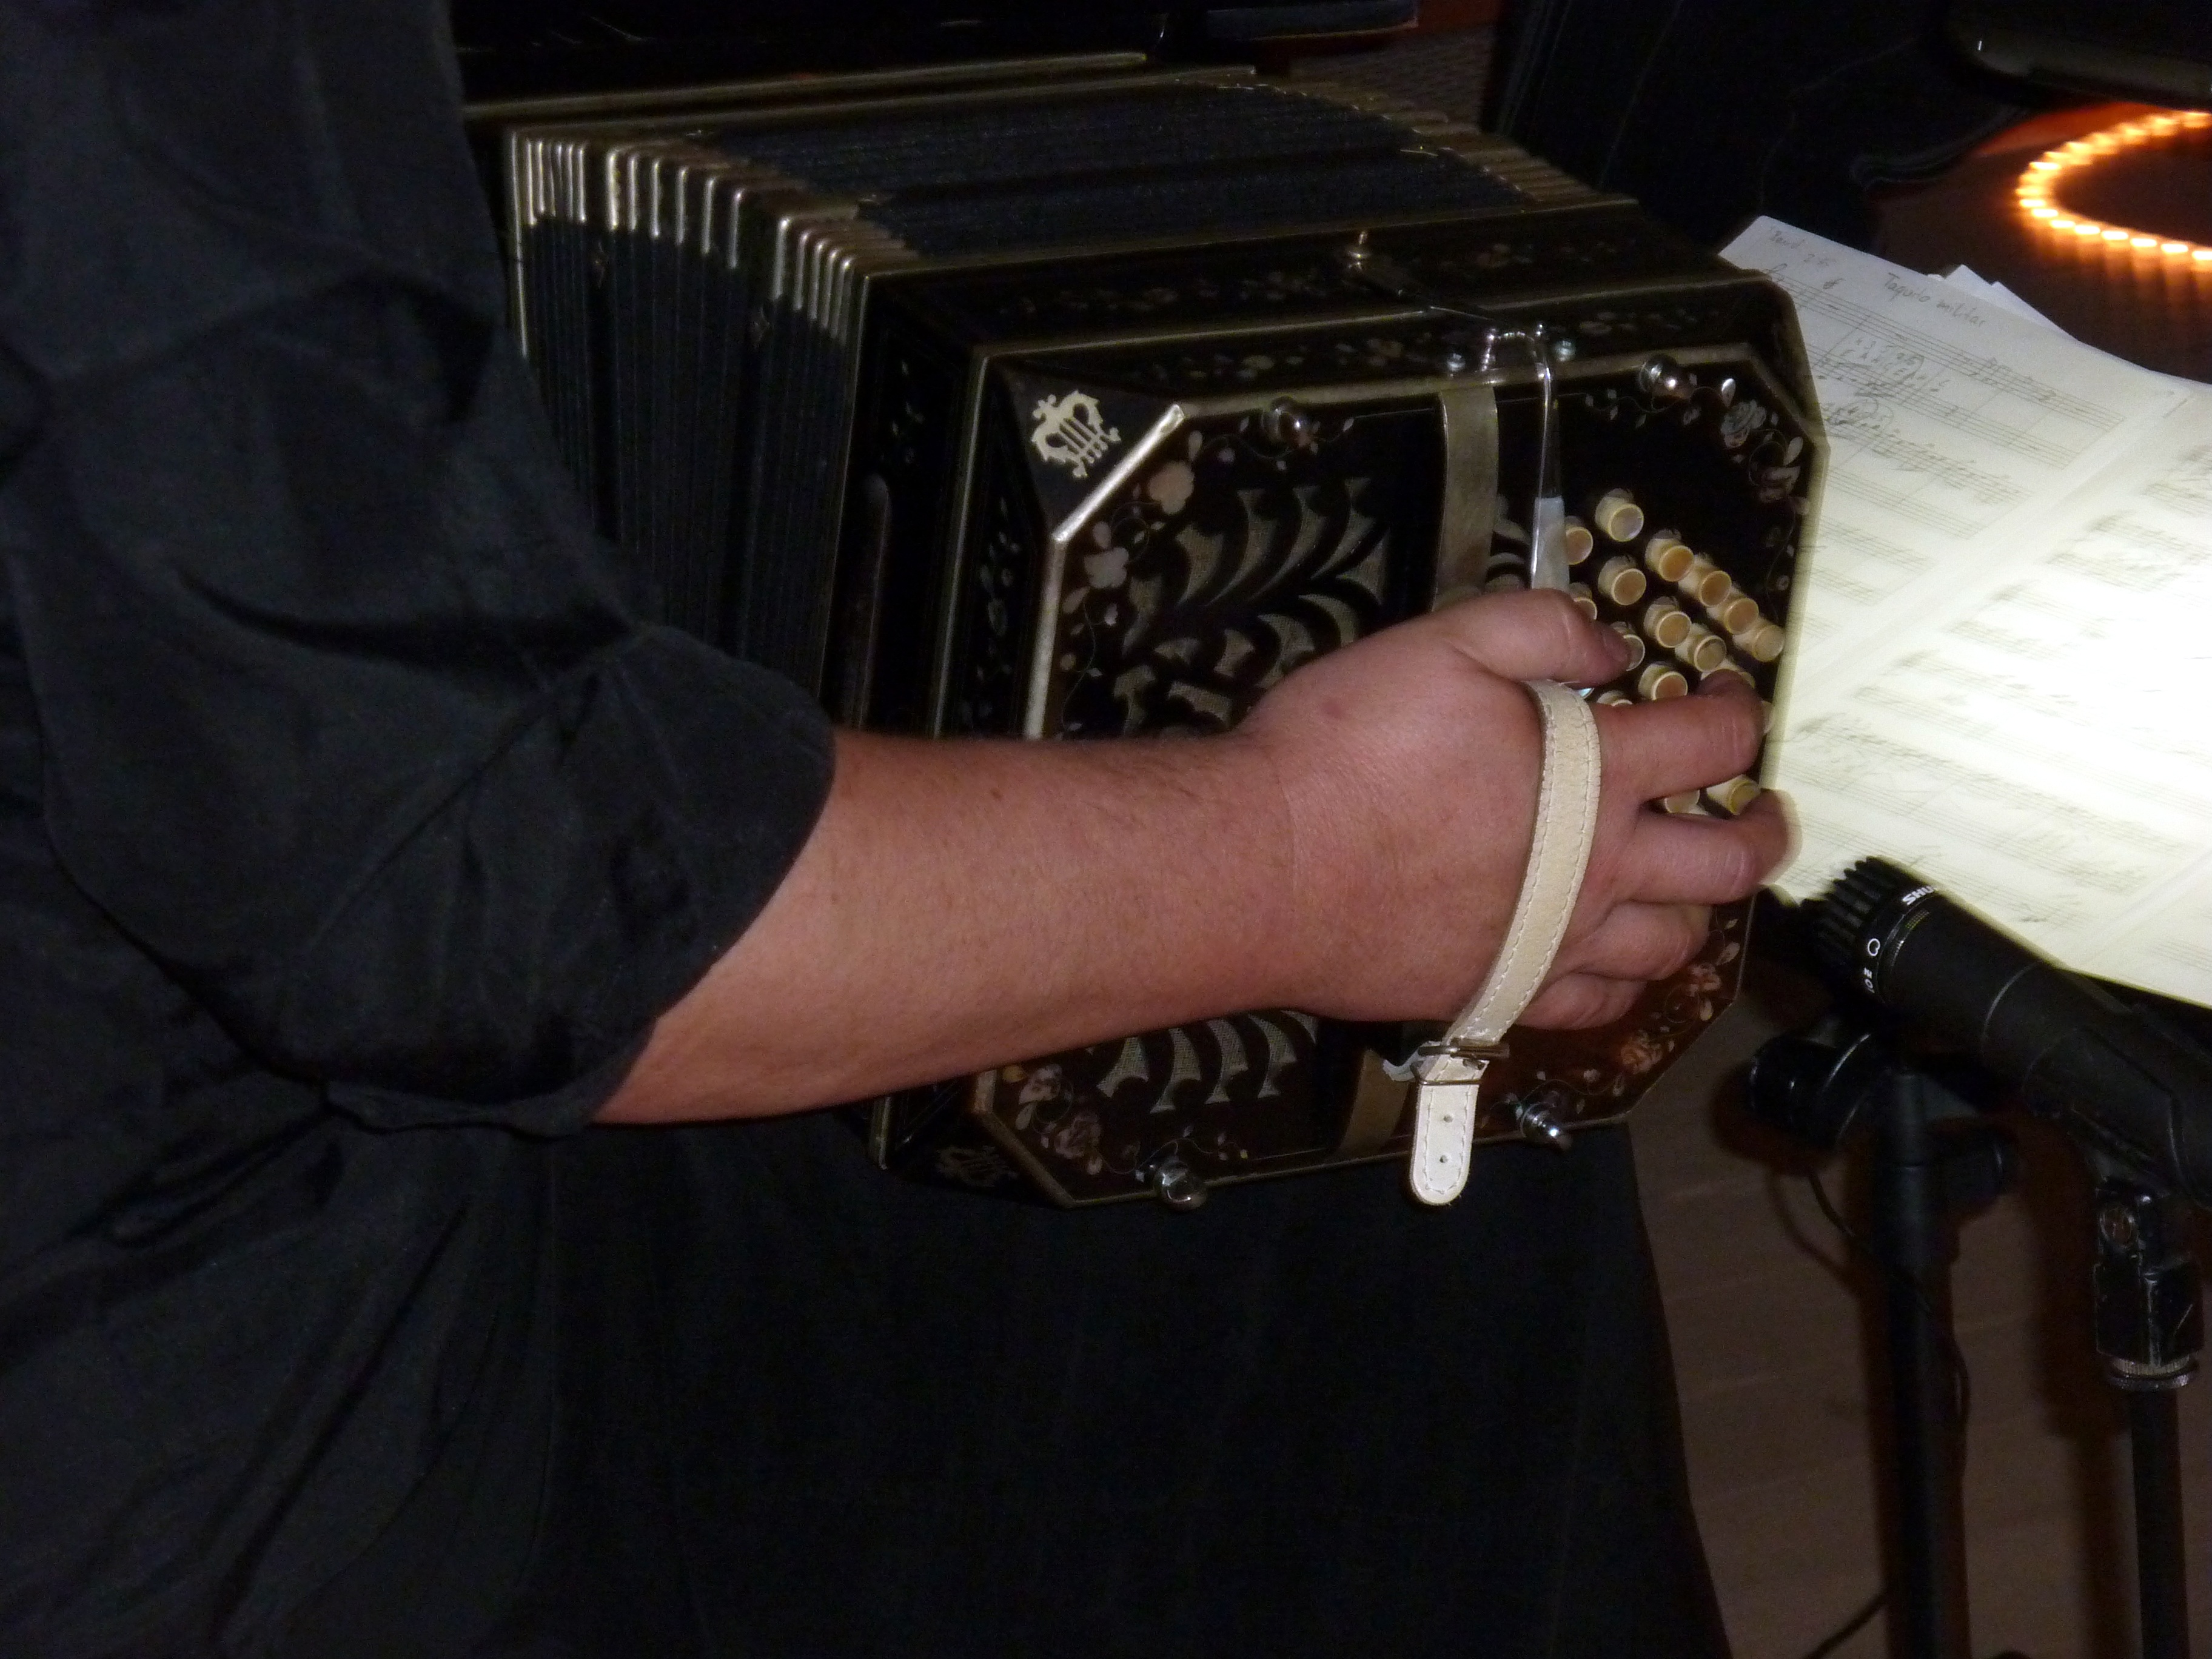
music, guitar, instrument, musician, black, drum, musical instrument, accordion, tango argentino, skin head percussion instrument, folk instrument, woodwind instrument, bandoneon